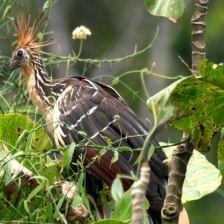
Species: HOATZIN
Scientific name: OPHISTHOCOMUS HOAZIN